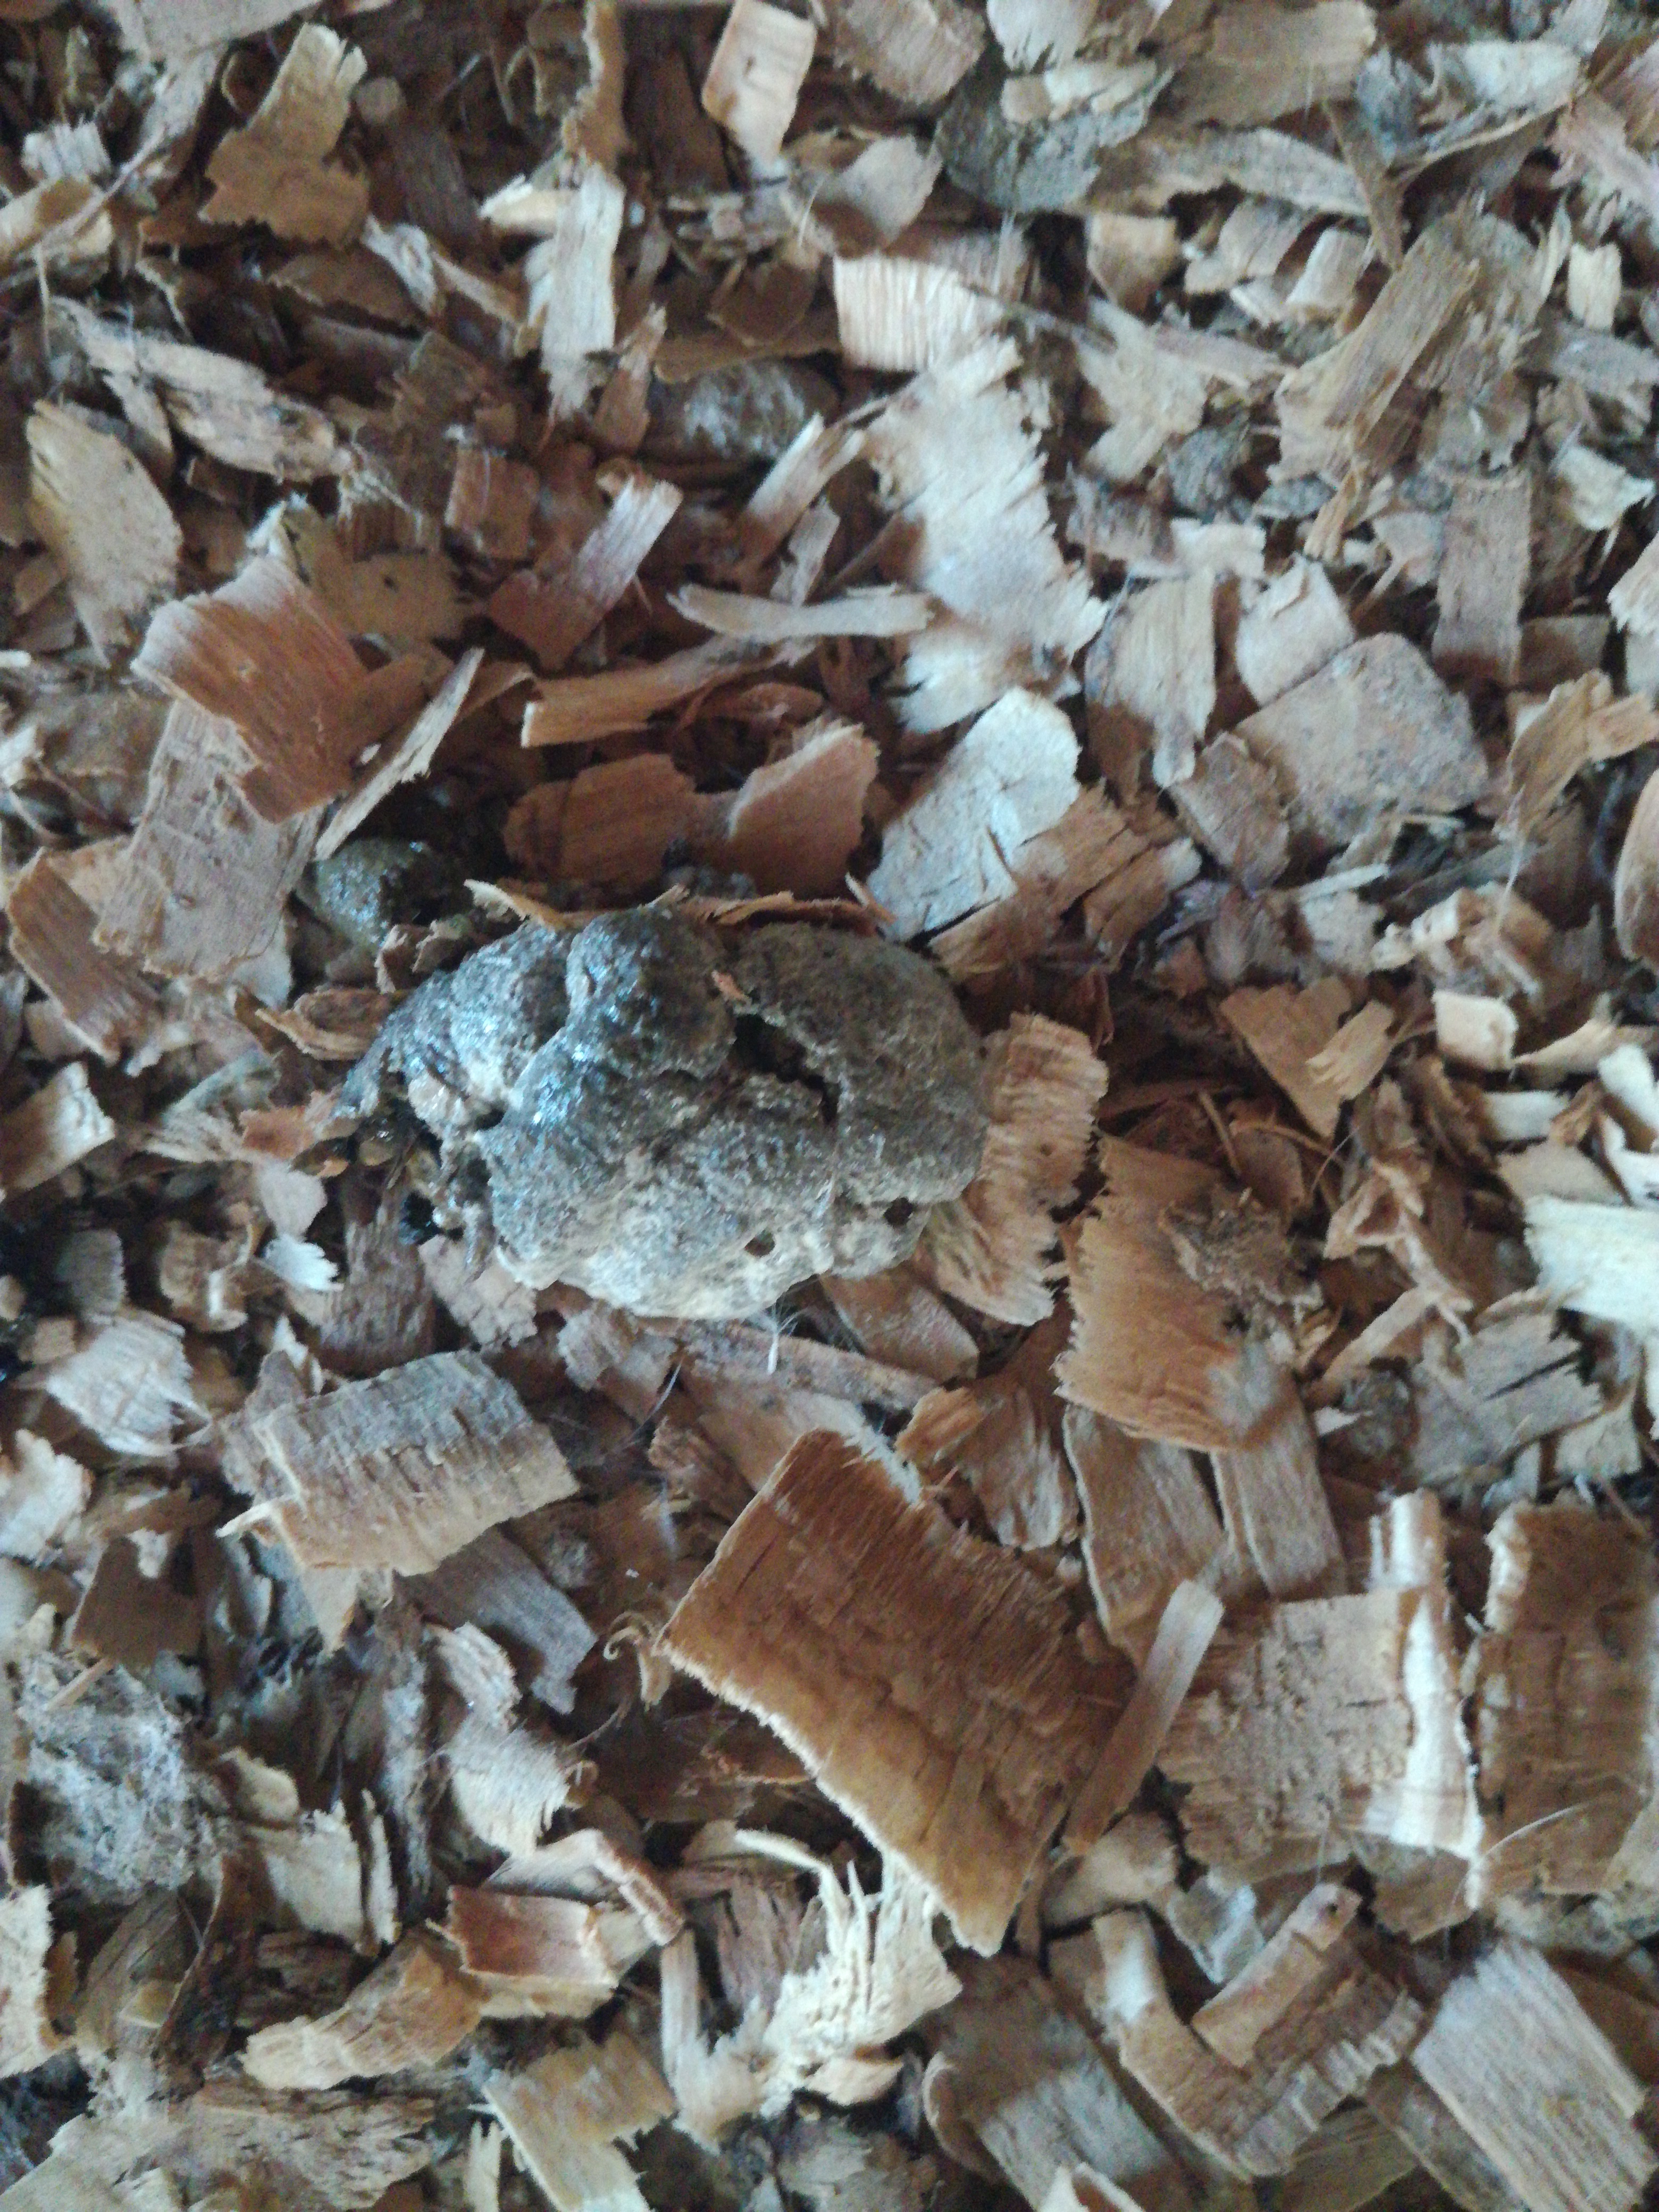
PCR-confirmed diagnosis: Healthy